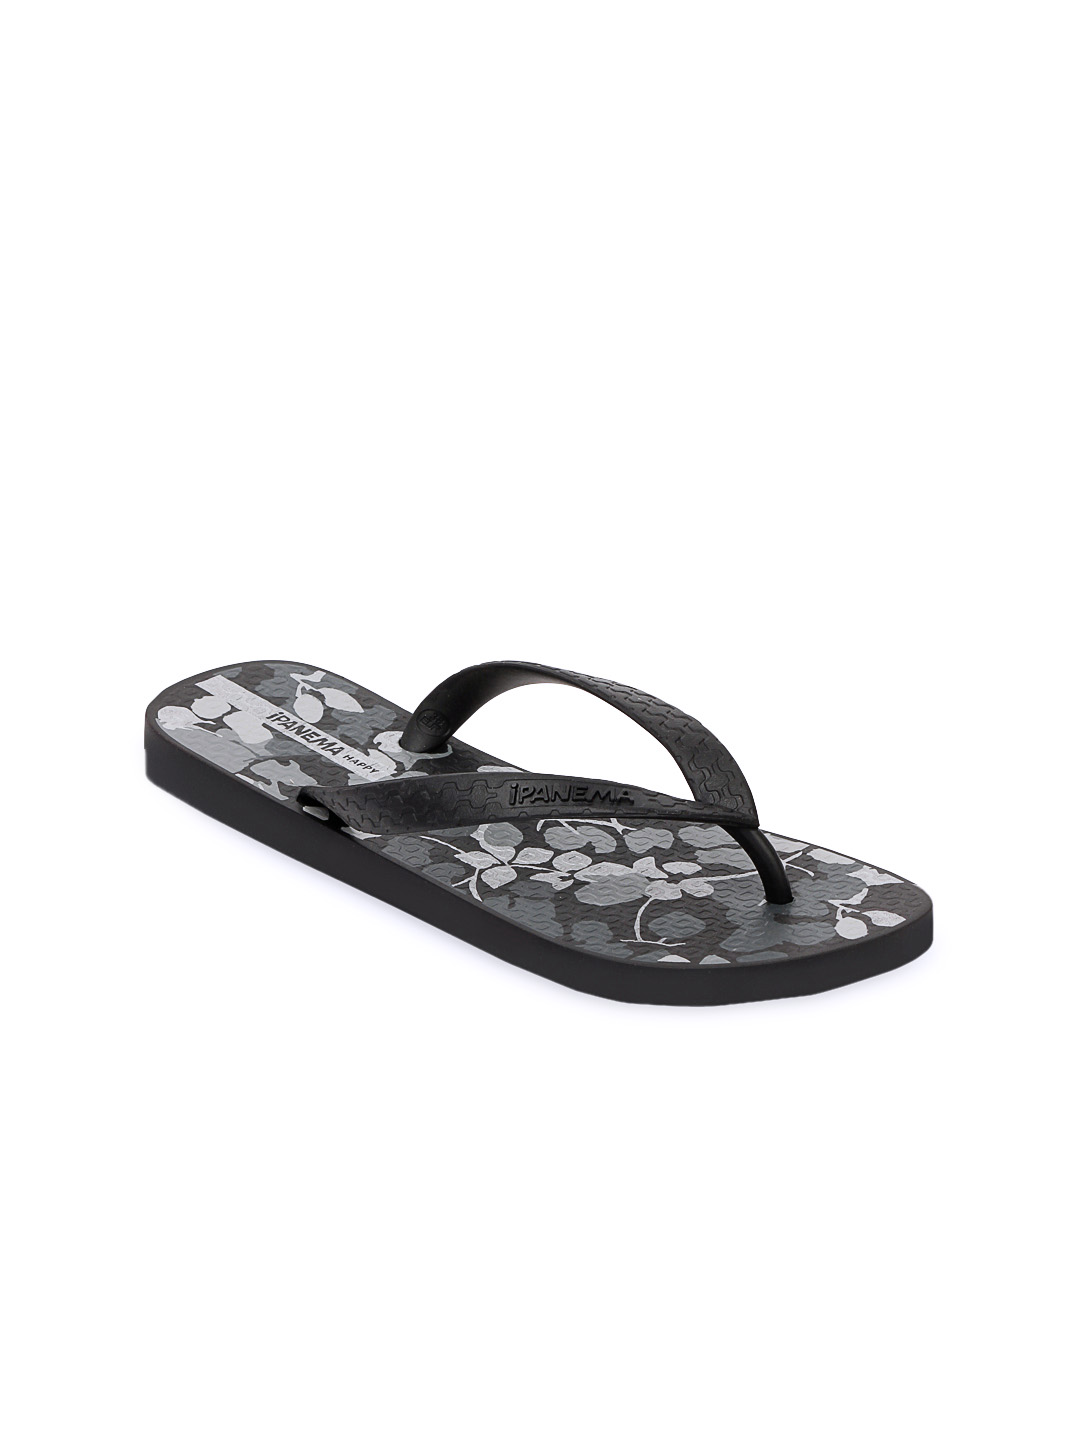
iPanema Women Black Flip Flops
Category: Footwear / Flip Flops / Flip Flops
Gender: Women
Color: Black
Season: Winter 2012
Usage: Casual